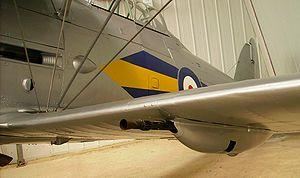
Le Gloster Gladiator est un avion de chasse biplan britannique de l'entre-deux-guerres. Il fut utilisé par la Royal Air Force et la Fleet Air Arm et fut exporté dans de nombreuses forces armées fin des années 1930. Ce fut le dernier chasseur biplan de la RAF. Bien que souvent opposé à des ennemis plus redoutables au cours des premiers jours de la Seconde Guerre mondiale, il s'acquitta assez bien des combats.